Annie Morgan Suganami

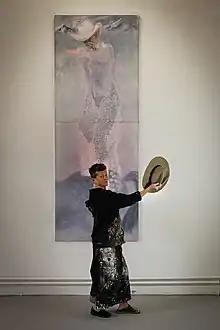
Annie Morgan Suganami with Portrait of the Artist as a Cowboy Entertainer

Suganami's paintings "of vivacity and originality," have included portraits of Welsh poet Menna Elfyn and the Welsh writer Jan Morris. Suganami is "compelled to paint characters emanating tenacity, perseverance, resistance and tenderness – personal icons of endurance in uncertain times." She has exhibited work at the National Eisteddfod of Wales in Anglesey, the 2014 Beep Painting Biennial, and at MOMA Wales in Machynlleth. She was artist in residence at Oriel Brondanw in 2018.